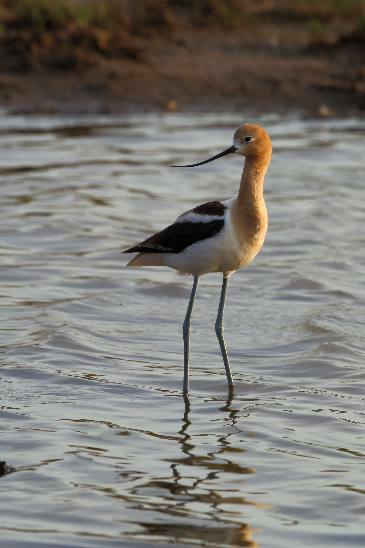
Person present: No